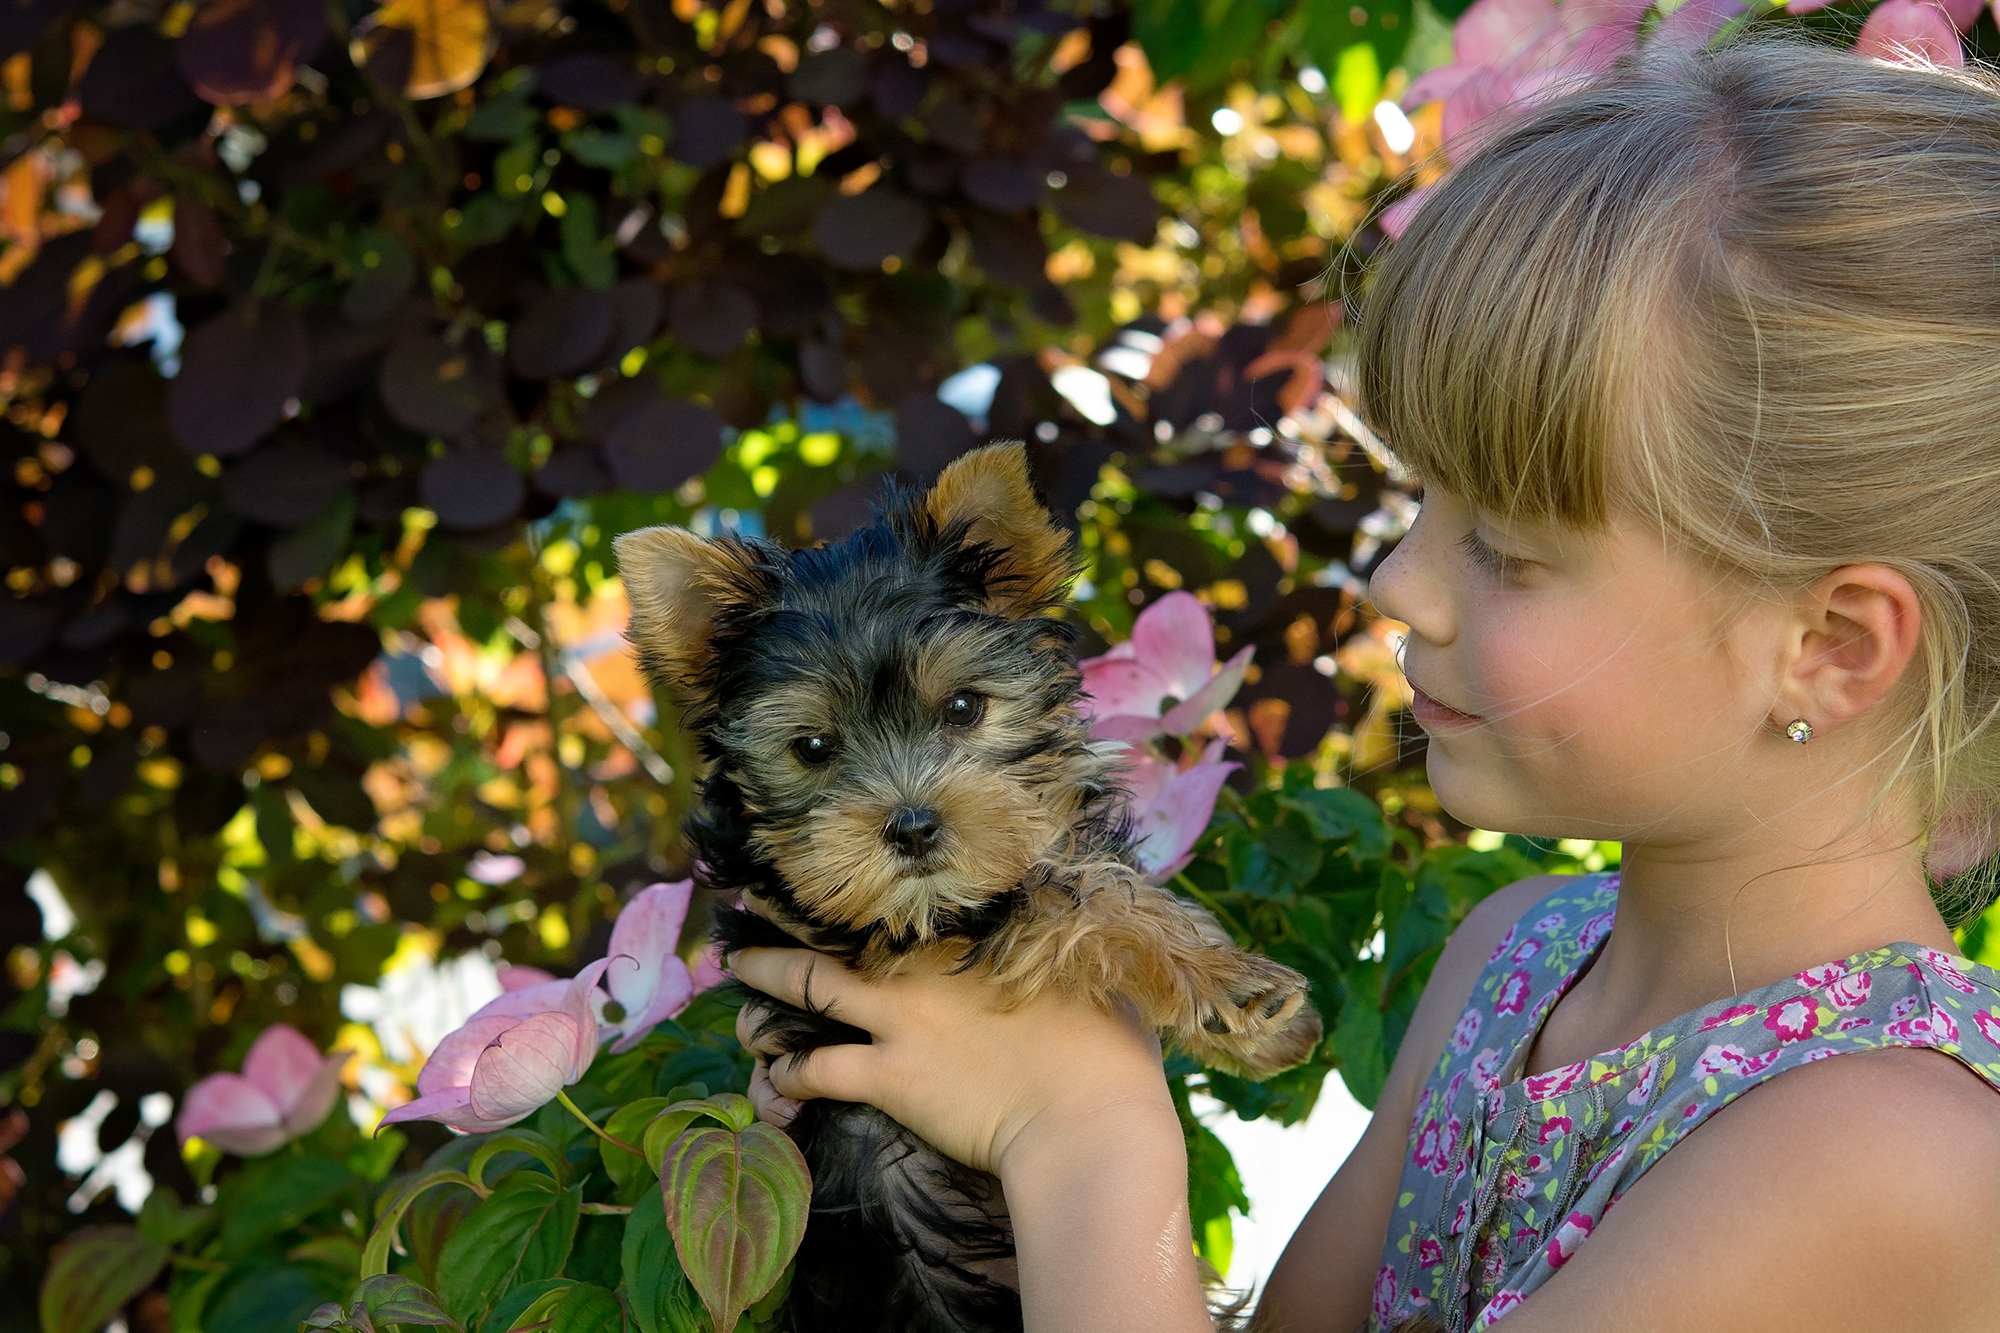
girl, sweet, flower, puppy, dog, cute, summer, young, small, mammal, child, childhood, vertebrate, blond, out, keep, curious, attention, terrier, young dog, small dog, yorkshire terrier, yorkshire terrier puppy, dog like mammal